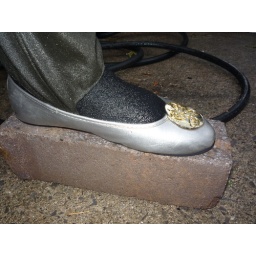
Lara wet its silver ballerina in backyard. She wear black knee socks.